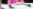
Number: 7